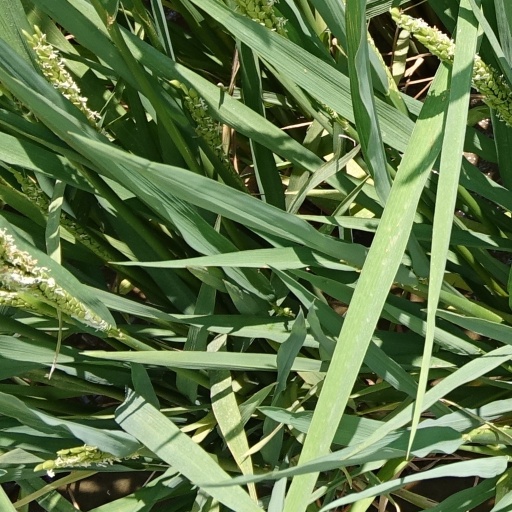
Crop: rice